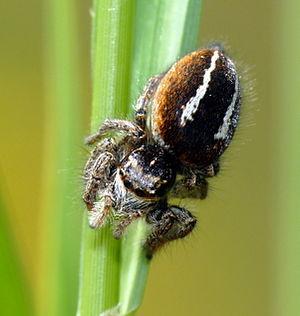
Philaeus est un genre d'araignées aranéomorphes de la famille des Salticidae.